Che Guevara

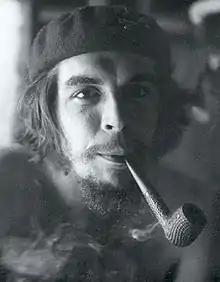
Guevara at his guerrilla base in the Escambray Mountains

Although he maintained a demanding and harsh disposition, Guevara also viewed his role of commander as one of a teacher, entertaining his men during breaks between engagements with readings from the likes of Robert Louis Stevenson, Miguel de Cervantes, and Spanish lyric poets. Together with this role, and inspired by José Martí's principle of "literacy without borders", Guevara further ensured that his rebel fighters made daily time to teach the uneducated campesinos with whom they lived and fought to read and write, in what Guevara termed the "battle against ignorance". Tomás Alba, who fought under Guevara's command, later stated that "Che was loved, in spite of being stern and demanding. We would (have) given our life for him."